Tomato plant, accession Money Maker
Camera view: tilt-top (135 deg); turntable rotation: 120 degrees
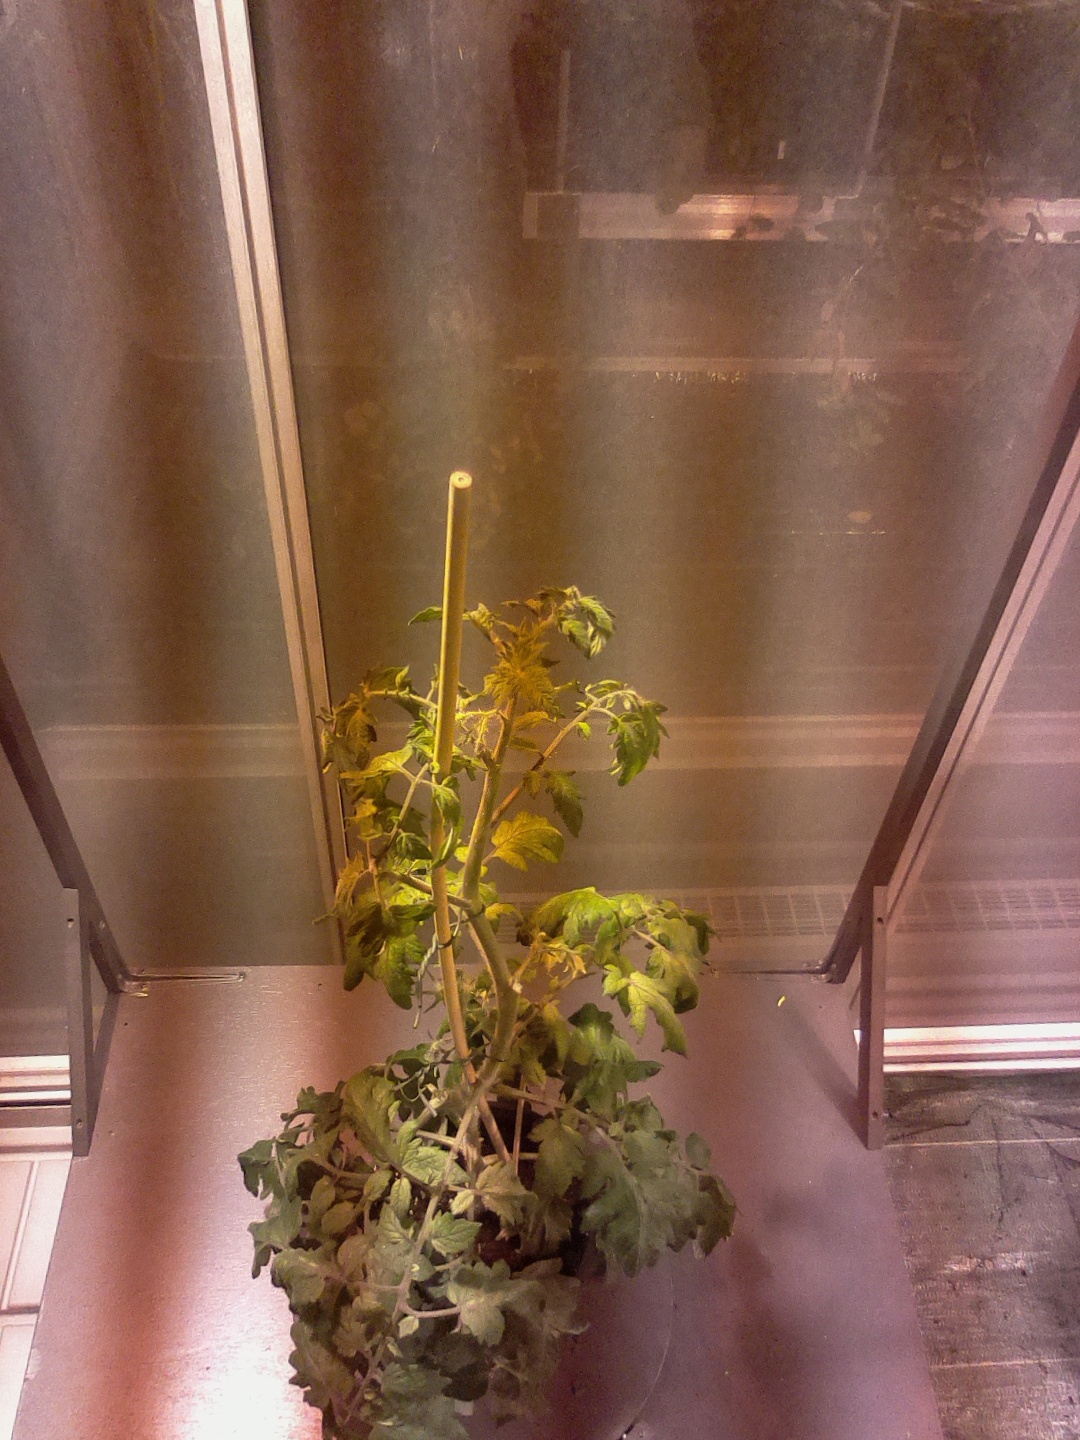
BBCH growth stage 78: 80% -90% of final fruit size